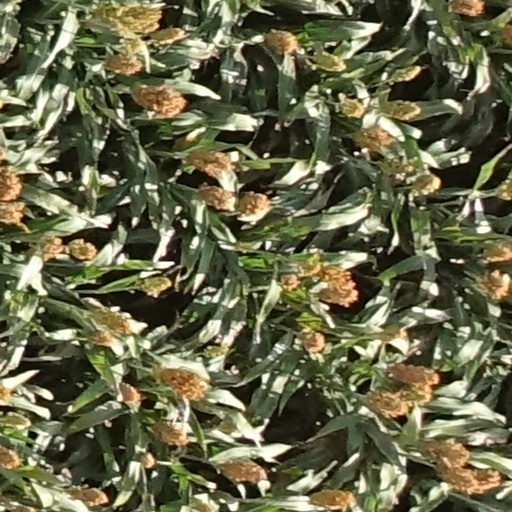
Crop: sorghum